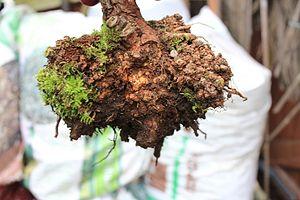
Les maladies du rosier sont diverses et peuvent être d’origine cryptogamique, bactérienne ou virale. Les rosiers peuvent également être affectés par des désordres physiologiques. Un grand nombre des problèmes affectant les rosiers sont saisonniers et climatiques.